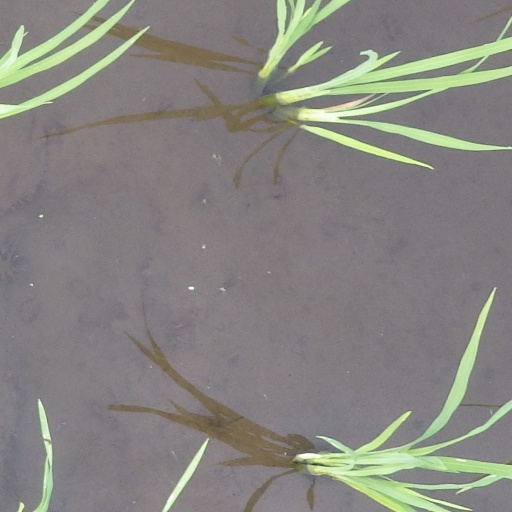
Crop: rice